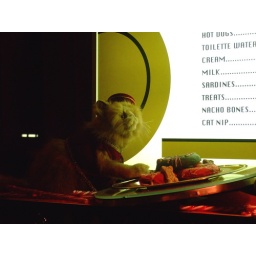
Robot cat waiter in the Macy's window display. Looked creepily real.